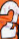
Number: 2